Şehzade Mustafa

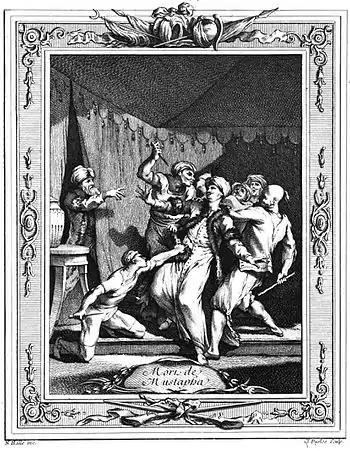
Strangling of Şehzade Mustafa; engraving by Cl. Duflos, 18th century

Mustafa was widely regarded as a strong contender for the throne. As early as the late 1540s, a Venetian ambassador observed his esteemed martial prowess and the janissaries' fondness for him, presenting him as the universally preferred candidate for the next sultan. This assessment was reiterated by another Venetian ambassador in the early 1550s, just before Mustafa's demise. In two letters dispatched to Henry II of France in the autumn and winter of 1549, a French diplomat conveyed information about the sultan's illness in the summer of 1549. The diplomat discussed the possibility of the sultan's death and Mustafa ascending to the throne. Rumors suggested that due to the sultan's ailment, Mustafa was summoned to the army camp near Diyarbakır as a potential successor. However, the diplomat expressed skepticism, noting that Suleiman had deep affection for his other sons, and Mustafa's rise to power might jeopardise their lives, as they would be at his mercy and could face execution.